WUAB

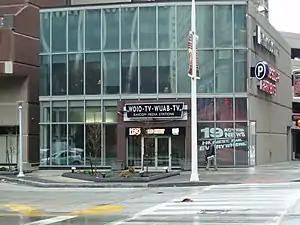
Exterior of the southern portion of Reserve Square, consisting of a three-story section including a lower level. The ground level entrance sign reads "WOIO-TV - WUAB-TV RAYCOM MEDIA STATIONS" with logos for "CBS 19", "19 ACTION NEWS" and "MY 43". A full size ad, "19 Action News: Honest, Fair, Everywhere" is at the corner of the building.

During this period, WUAB's 10 p.m. newscast began trailing WJW's newscast in the ratings, with the spring 1998 sweeps period showing WJW beating WUAB by a 2–1 margin despite the popularity of Marschall and Tinsley; this was attributed partly to UPN prime time programming providing a weaker than expected lead-in audience, as well as WOIO's news department assuming top priority. WUAB added an 11:30 a.m. newscast in October 1997, both as a complement to WOIO's established noon newscast and to help establish an autonomous identity for WUAB, but this was cancelled in December 1998 due to low ratings. By 1999, newscasts were branded "Hometeam 19 News" and "Hometeam 43 News", based on WUAB's "Cleveland's Home Team" slogan, with Marschall assuming lead anchor duties at WOIO. WUAB began simulcasting WOIO's noon news in 2002, with all "19" branding remaining intact.